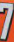
Number: 7